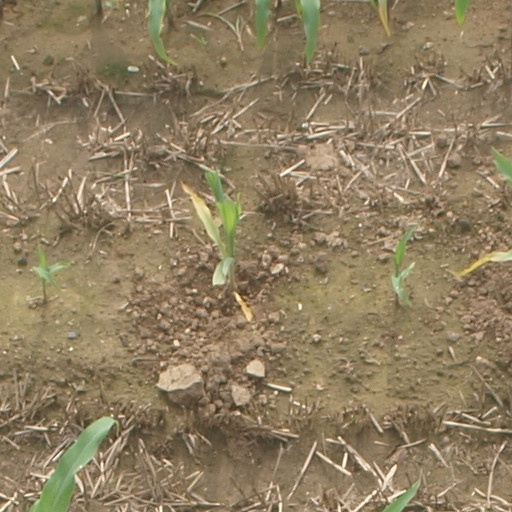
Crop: maize; corn